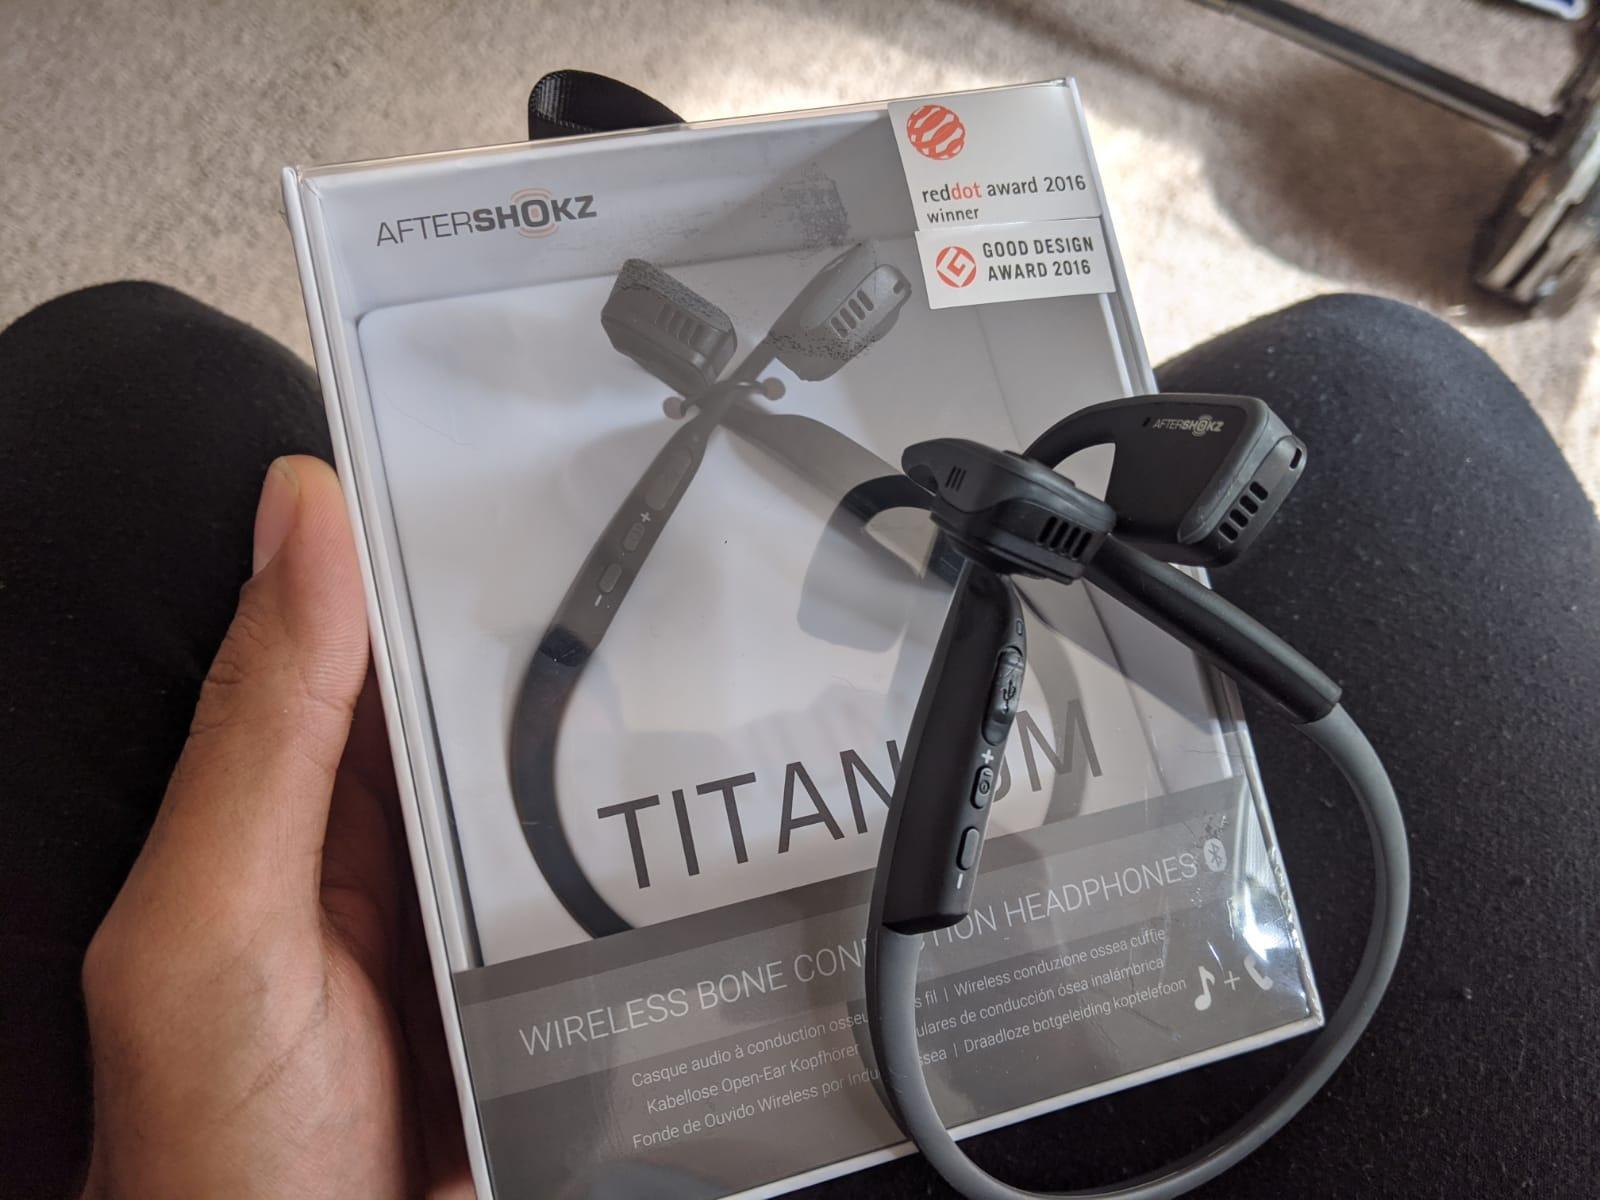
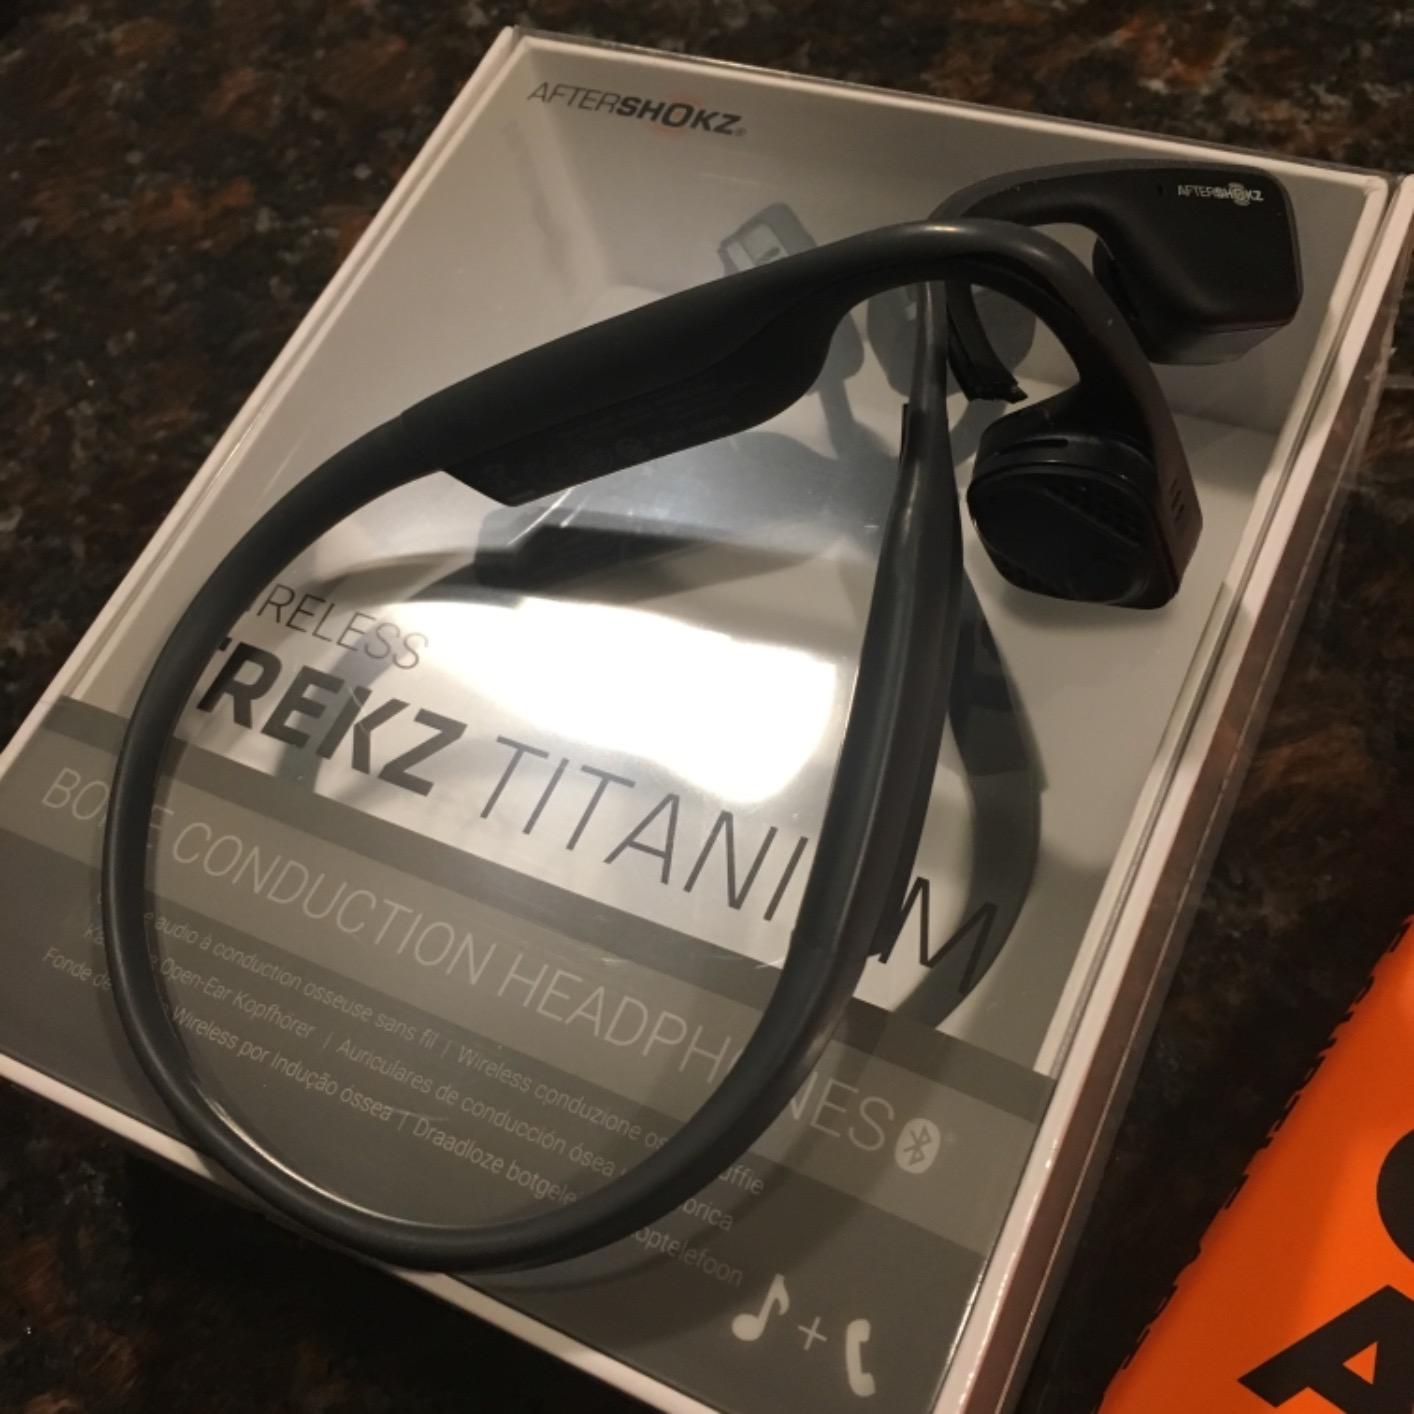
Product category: headphones
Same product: yes